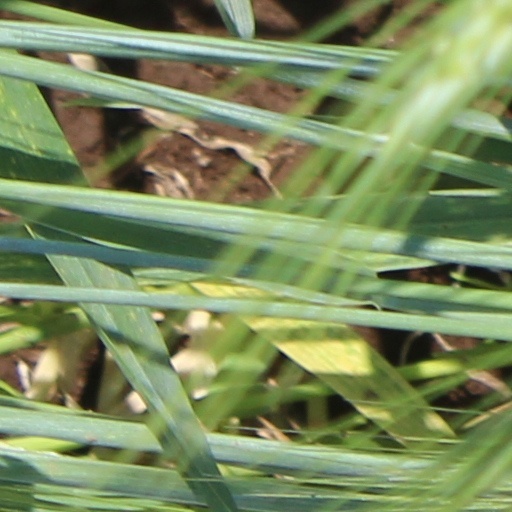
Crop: wheat